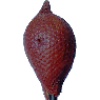
Label: salak